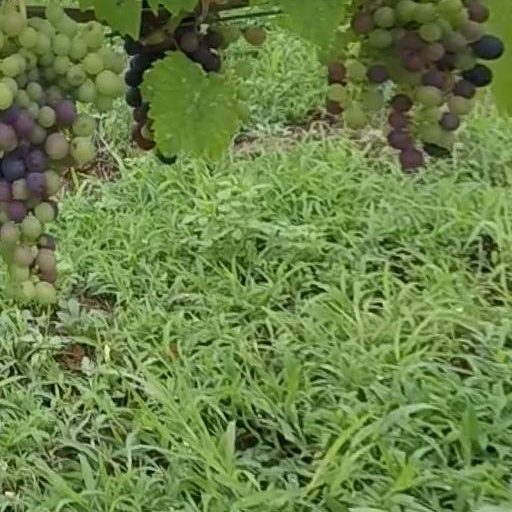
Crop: grape